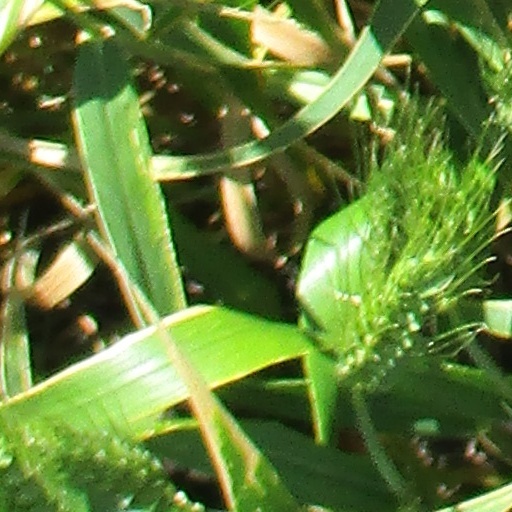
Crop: wheat